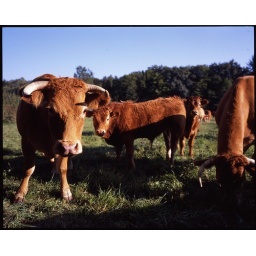
20 meters in front of my house in Correze - Curious cows looking at my mamiya 7II.